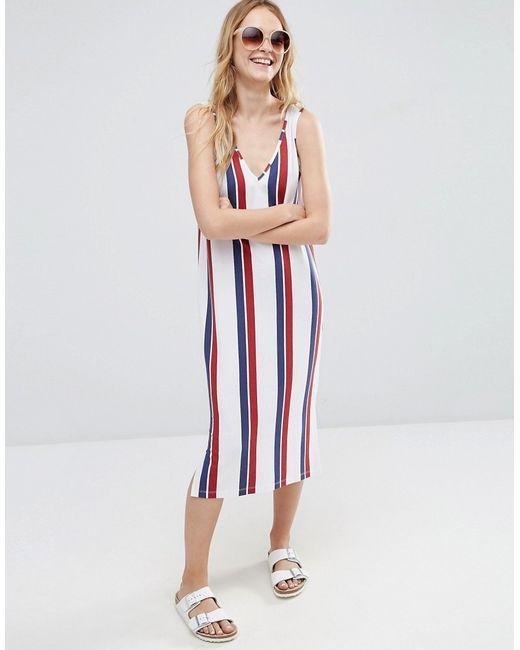
Ärmelloses weißes und rotes Midikleid mit V-Ausschnitt für Damen